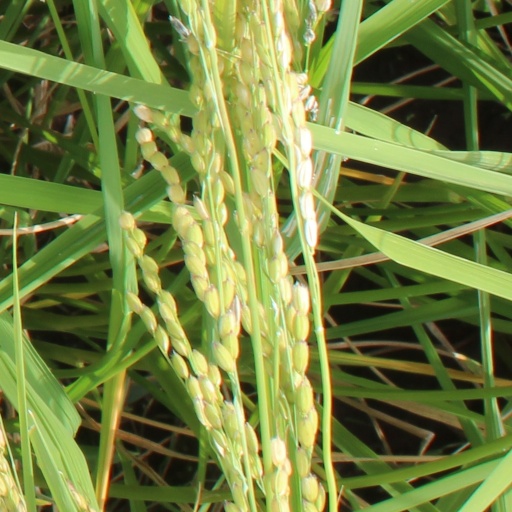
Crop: rice